Kachchi Sadak

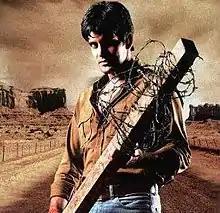

Kachchi Sadak is a 2006 Indian Hindi-language action film directed by Sanjay D Singh, starring Rahul Singh, Parmita Katkar, Madhoo, Mukesh Tiwari, Amrish Puri, Rahul Dev and Mithun Chakraborty.